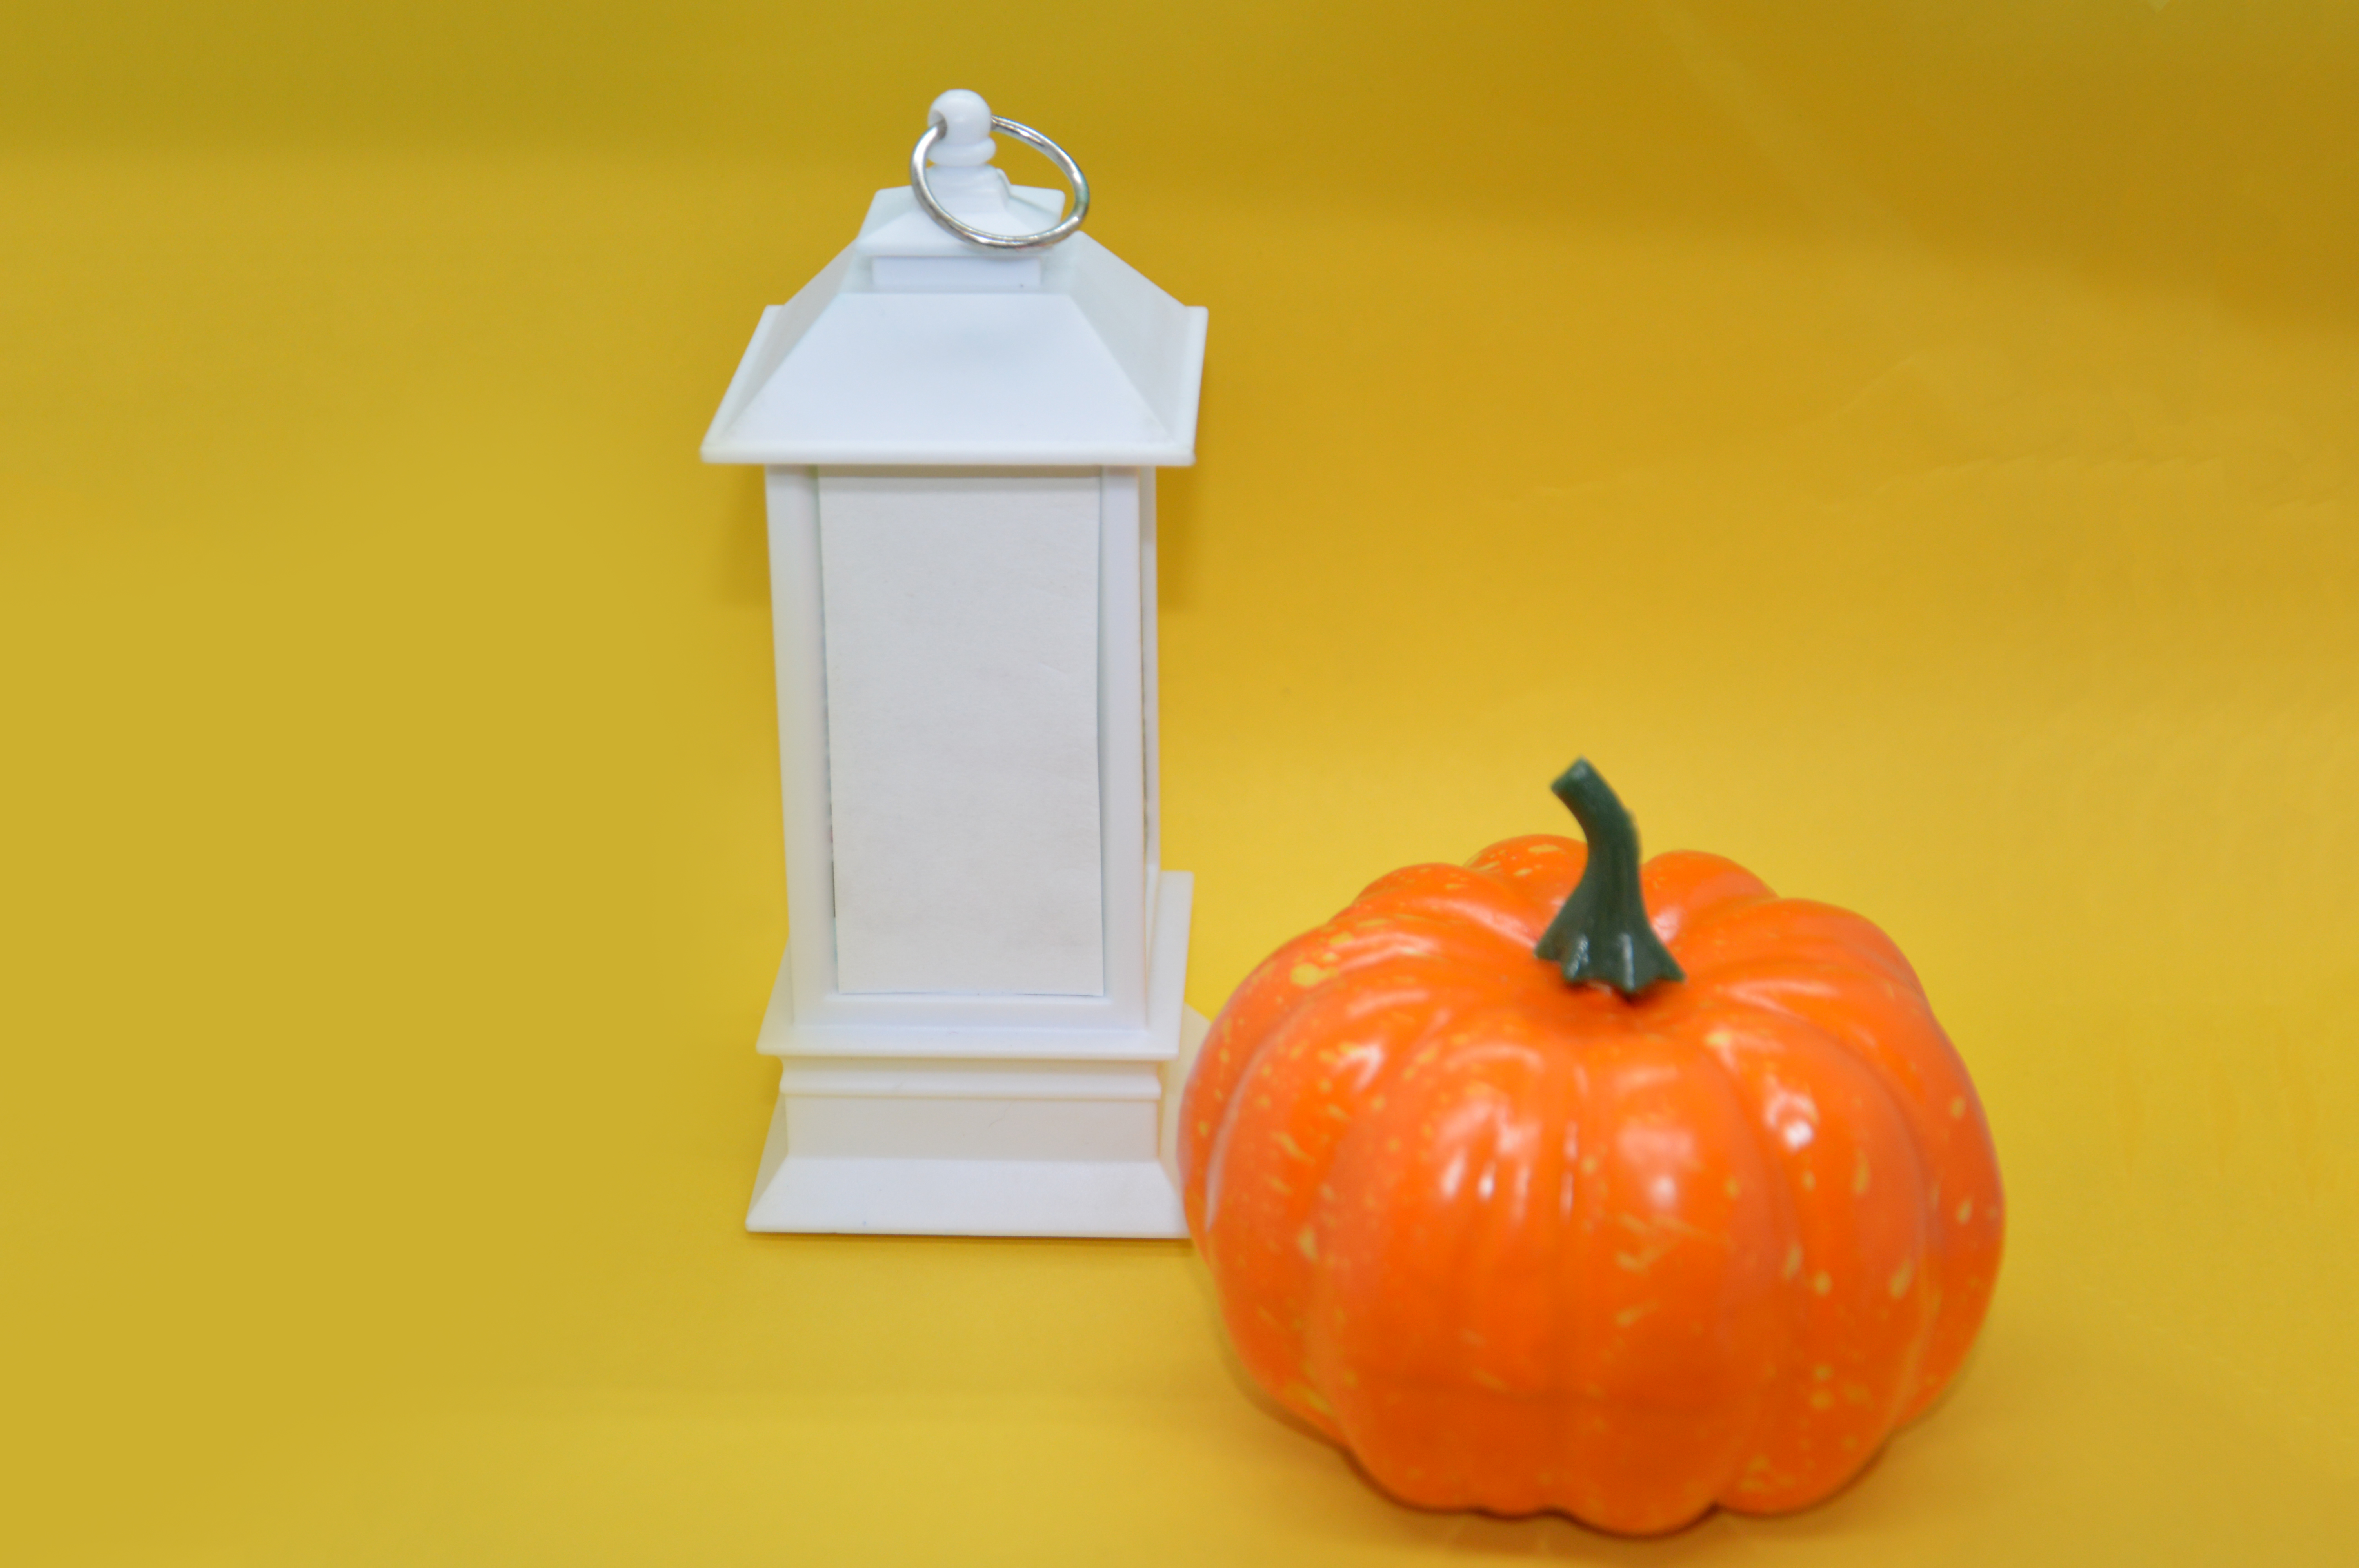
orange, ripe, fall, vegetable, seasonal, autumn, decorative, season, halloween, symbol, october, harvest, decoration, pumpkin, festive, nature, decor, yellow, background, traditional, celebration, natural, fresh, healthy, food, agriculture, raw, home, dark, face, plant, natural foods, winter squash, wood, calabaza, cucurbita, squash, ingredient, produce, rectangle, whole food, superfood, gourd, still life photography, petal, fruit, peach, local food, art, still life, vegan nutrition, nightshade family, flowering plant, room, houseplant, table, carving, home accessories, cucumber, and melon family